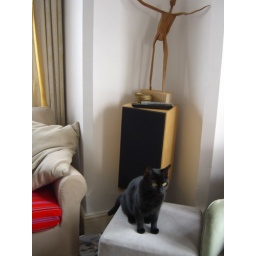
Black cat in a white room